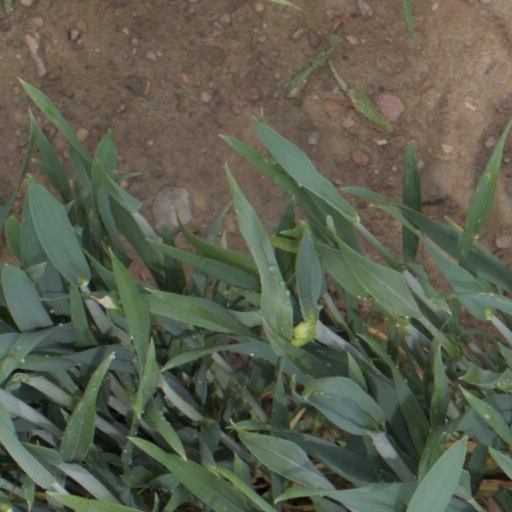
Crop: wheat